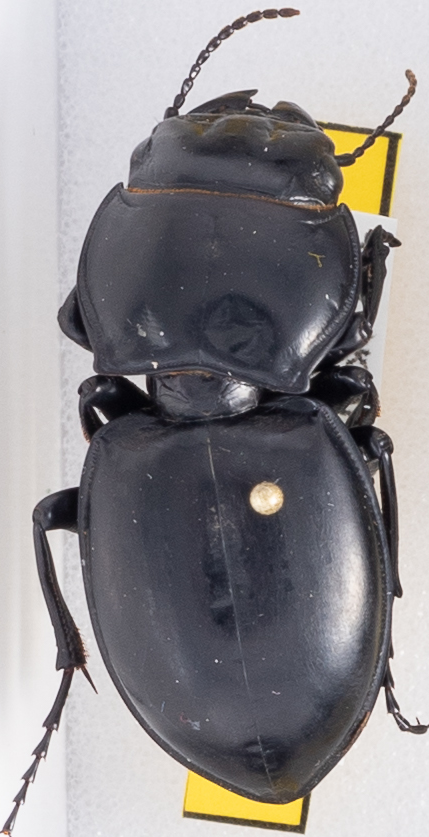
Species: Pasimachus californicus
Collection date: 2019-08-07
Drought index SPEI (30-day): -0.54
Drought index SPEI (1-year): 2.09
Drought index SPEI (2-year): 2.09